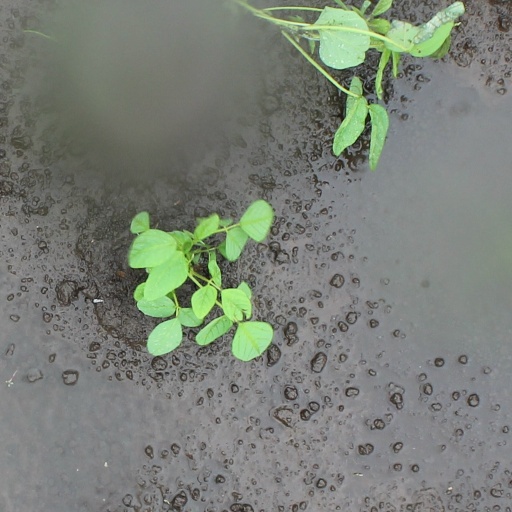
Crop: soybean